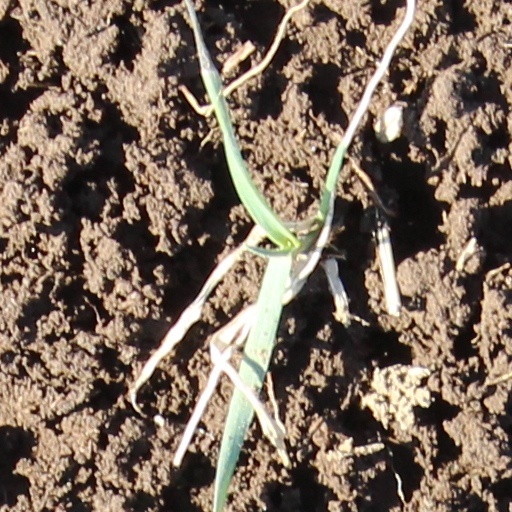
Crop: wheat